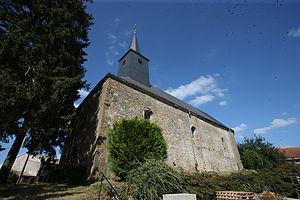
Église Saint-Nicolas , (Inscrit le 28 novembre 2011) This building is indexed in the Base Mérimée, a database of architectural heritage maintained by the French Ministry of Culture,
Fossé est une commune française située dans le département des Ardennes, en région Grand Est.
L'église Saint-Nicolas est une église située à Fossé, en France. Cette église a été partiellement détruite pendant la Seconde Guerre mondiale. En 1954, la Coopérative de reconstruction des églises dévastées de France charge trois jeunes artistes de reconstruire et décorer l'église : Pierre Székely, peintre et sculpteur, son épouse Vera, céramiste, et André Borderie. L'aménagement et la décoration surprennent une partie des habitants, et provoquent une polémique au-delà du village, avec des partisans et des détracteurs. Une partie significative du mobilier est enlevé à la fin des années 1950. L'église est aujourd'hui inscrite monument historique.
Cet article recense les monuments historiques des Ardennes, en France.